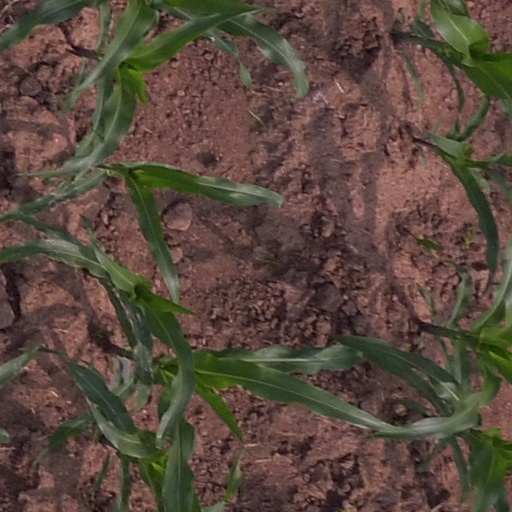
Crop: maize; corn